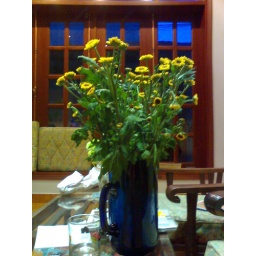
fower in the table + look out the window